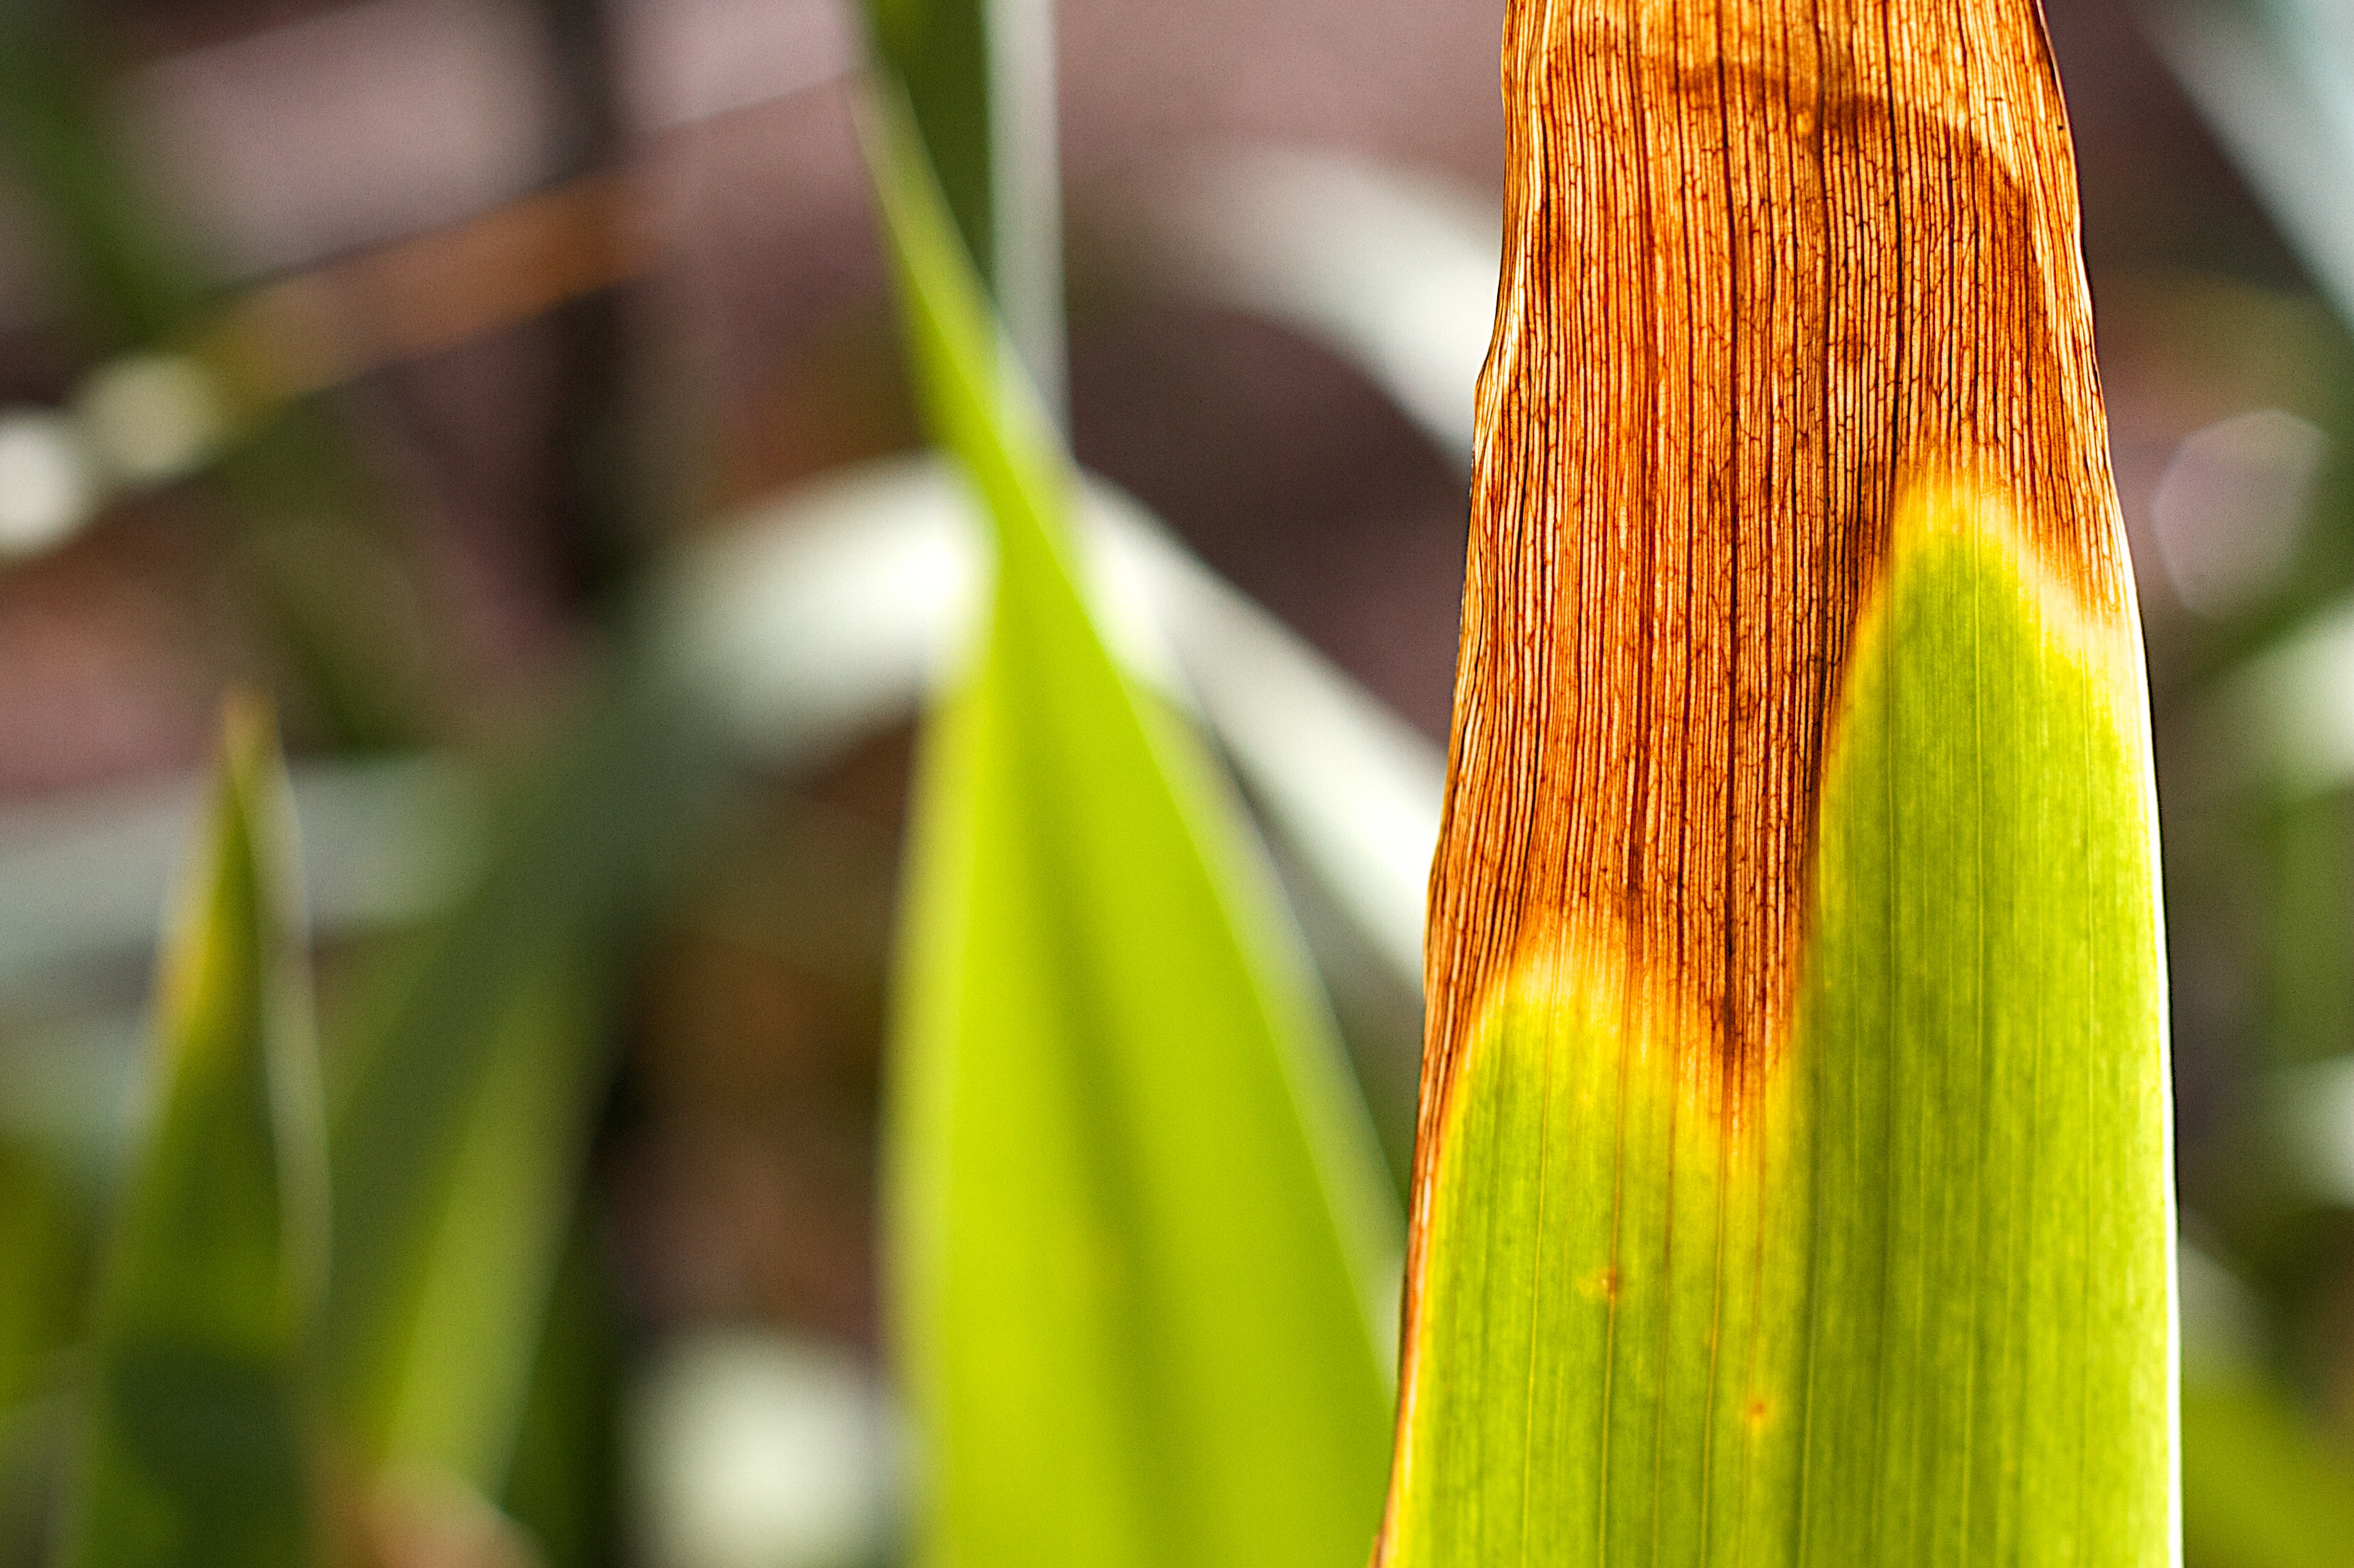
nature, grass, plant, field, sunlight, leaf, flower, food, green, crop, soil, botany, yellow, agriculture, flora, close up, bud, 2015365, macro photography, grass family, plant stem